George Grimson

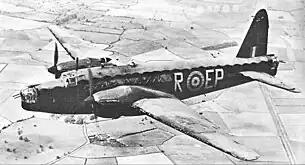
The Merlin-engined Wellington Mark II. This aircraft belongs to No. 104 Sqn.

George Grimson was the wireless operator aboard a No. 37 Squadron RAF Vickers Wellington (serial number "L7792") squadron codes "LF-L" which was shot down by anti-aircraft flak on 15 July 1940 during a raid on barges in the dockyards of the German port of Hamburg by the anti-aircraft defences over Bremen. He was one of only two survivors who baled out before the bomber exploded.